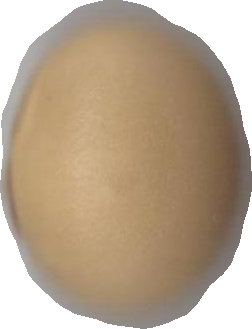
Variety: Dega